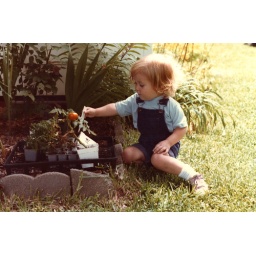
Checking the tomato plants in the front planter at our house on Ector in South Park, Beaumont, Texas.